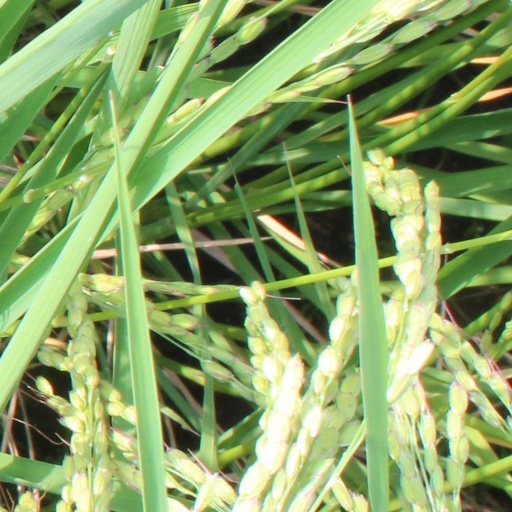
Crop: rice